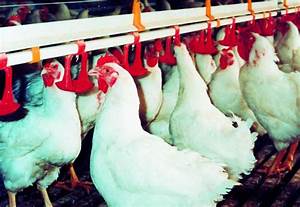
Label: gallina